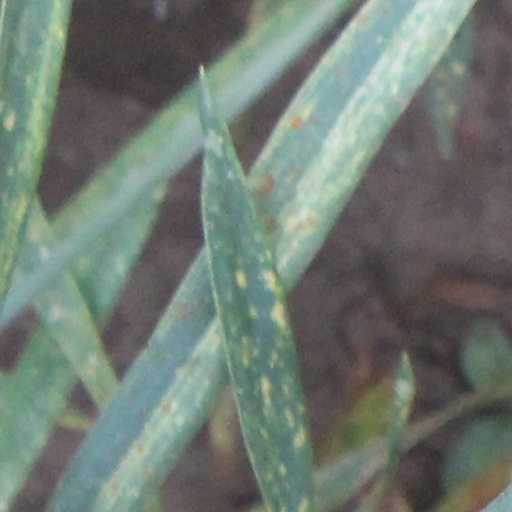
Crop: wheat